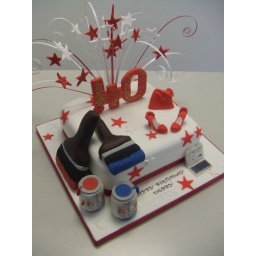
made by Ash.Based on a girls 40th birthday and she loves decorating,her laptop and girlie red shoes and bags